Leonid Mlechin

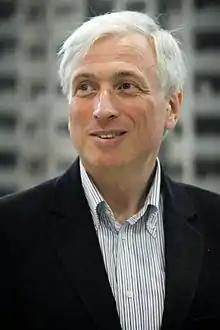

Leonid Mlechin (Russian: Леони́д Миха́йлович Мле́чин; born June 12, 1957, Moscow) is a Soviet and Russian journalist, international observer, moderator of the "special file" of "TV Center", and two-time winner of TEFI (2007, 2009). A member of the Writers' Union (since 1986), and Russia. Honored Worker of Culture of the Russian Federation.